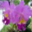
Label: orchid